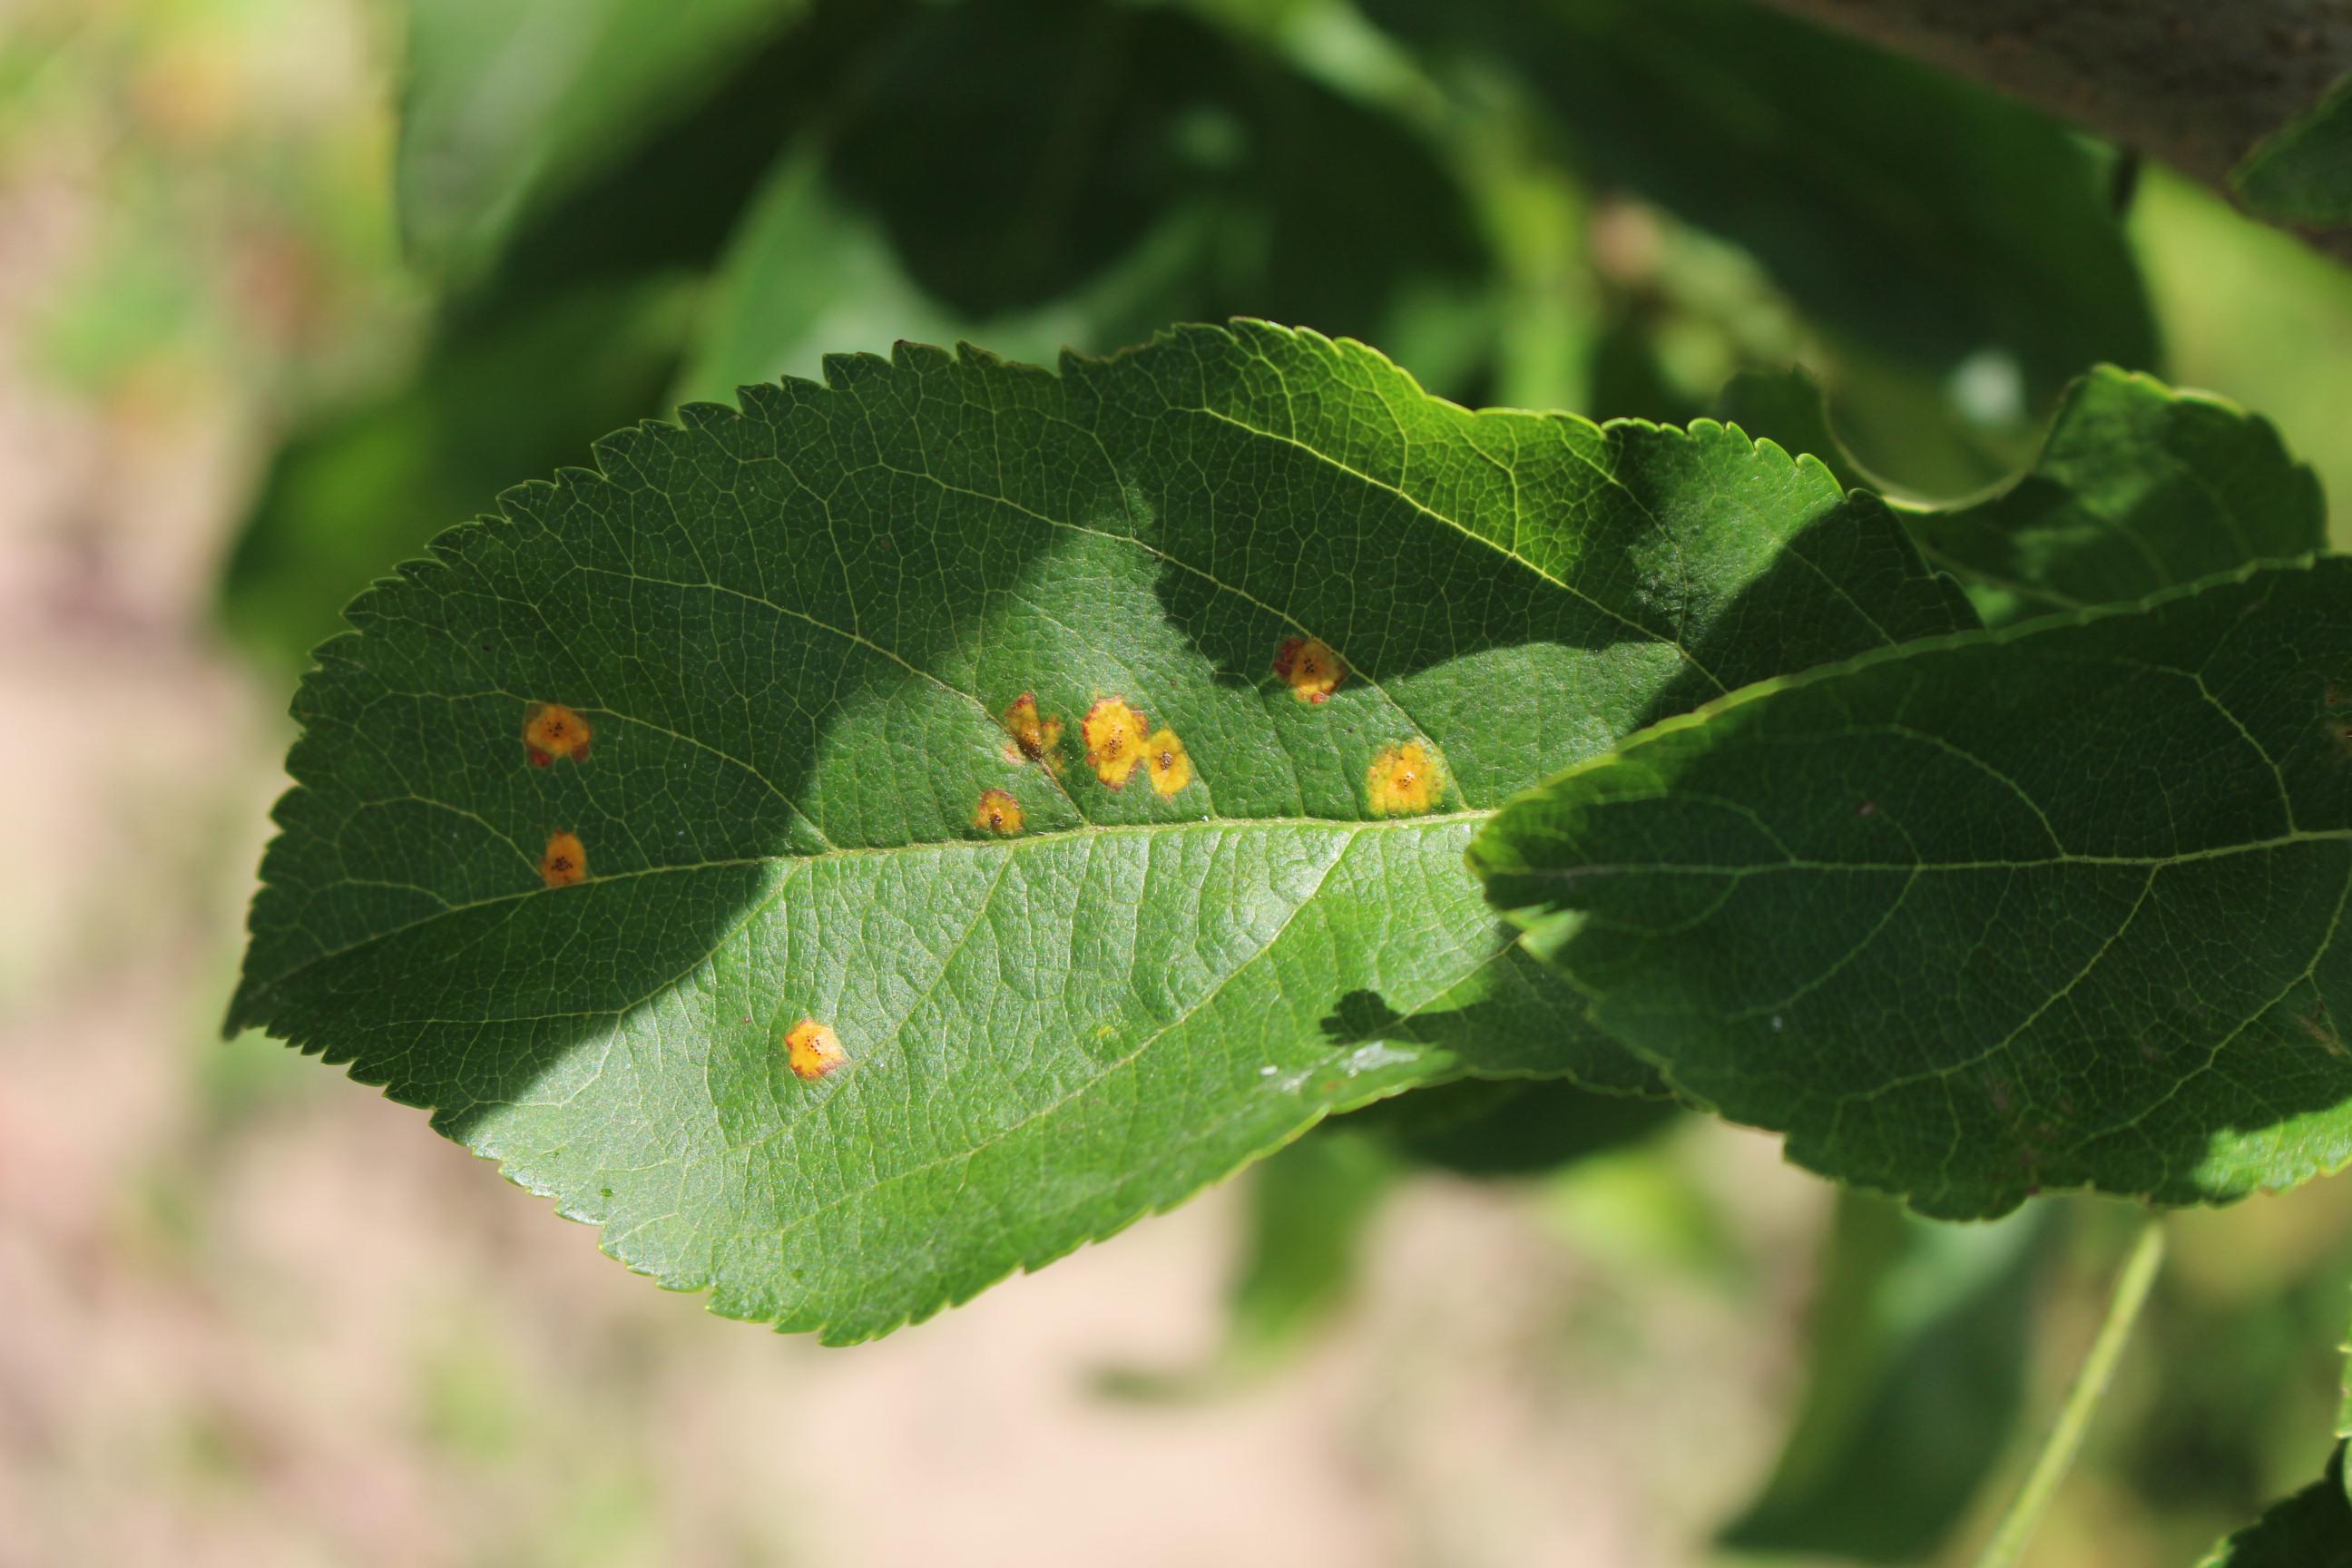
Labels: rust